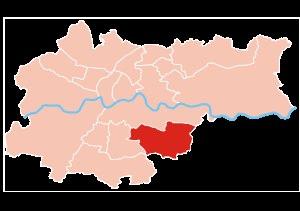
La ville de Cracovie est divisée en 18 quartiers administratifs, chacun avec un degré d'autonomie vis-à-vis du gouvernement municipal.